Emu Park, Queensland

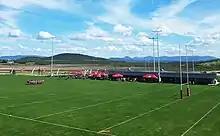
Opening day of Emu Park's new multi-sports facility, 2018

The Emu Park Community Arts Centre was officially opened on 9 December 2021, with the first exhibition in the venue being held on 11 December 2021. Livingstone Shire Council obtained $1.1 million from the state government for the project with the council also allocating $200,000 to the facility. The new arts centre was built where the railway station once stood, after the former art gallery was closed in 2019 when the building it had been situated in for 15 years was sold.